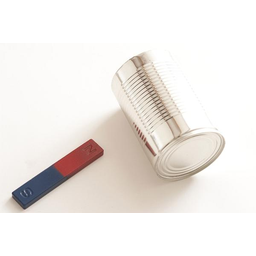
Label: metal